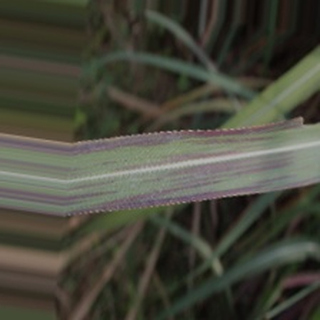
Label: sugarcane_bacterial_blight